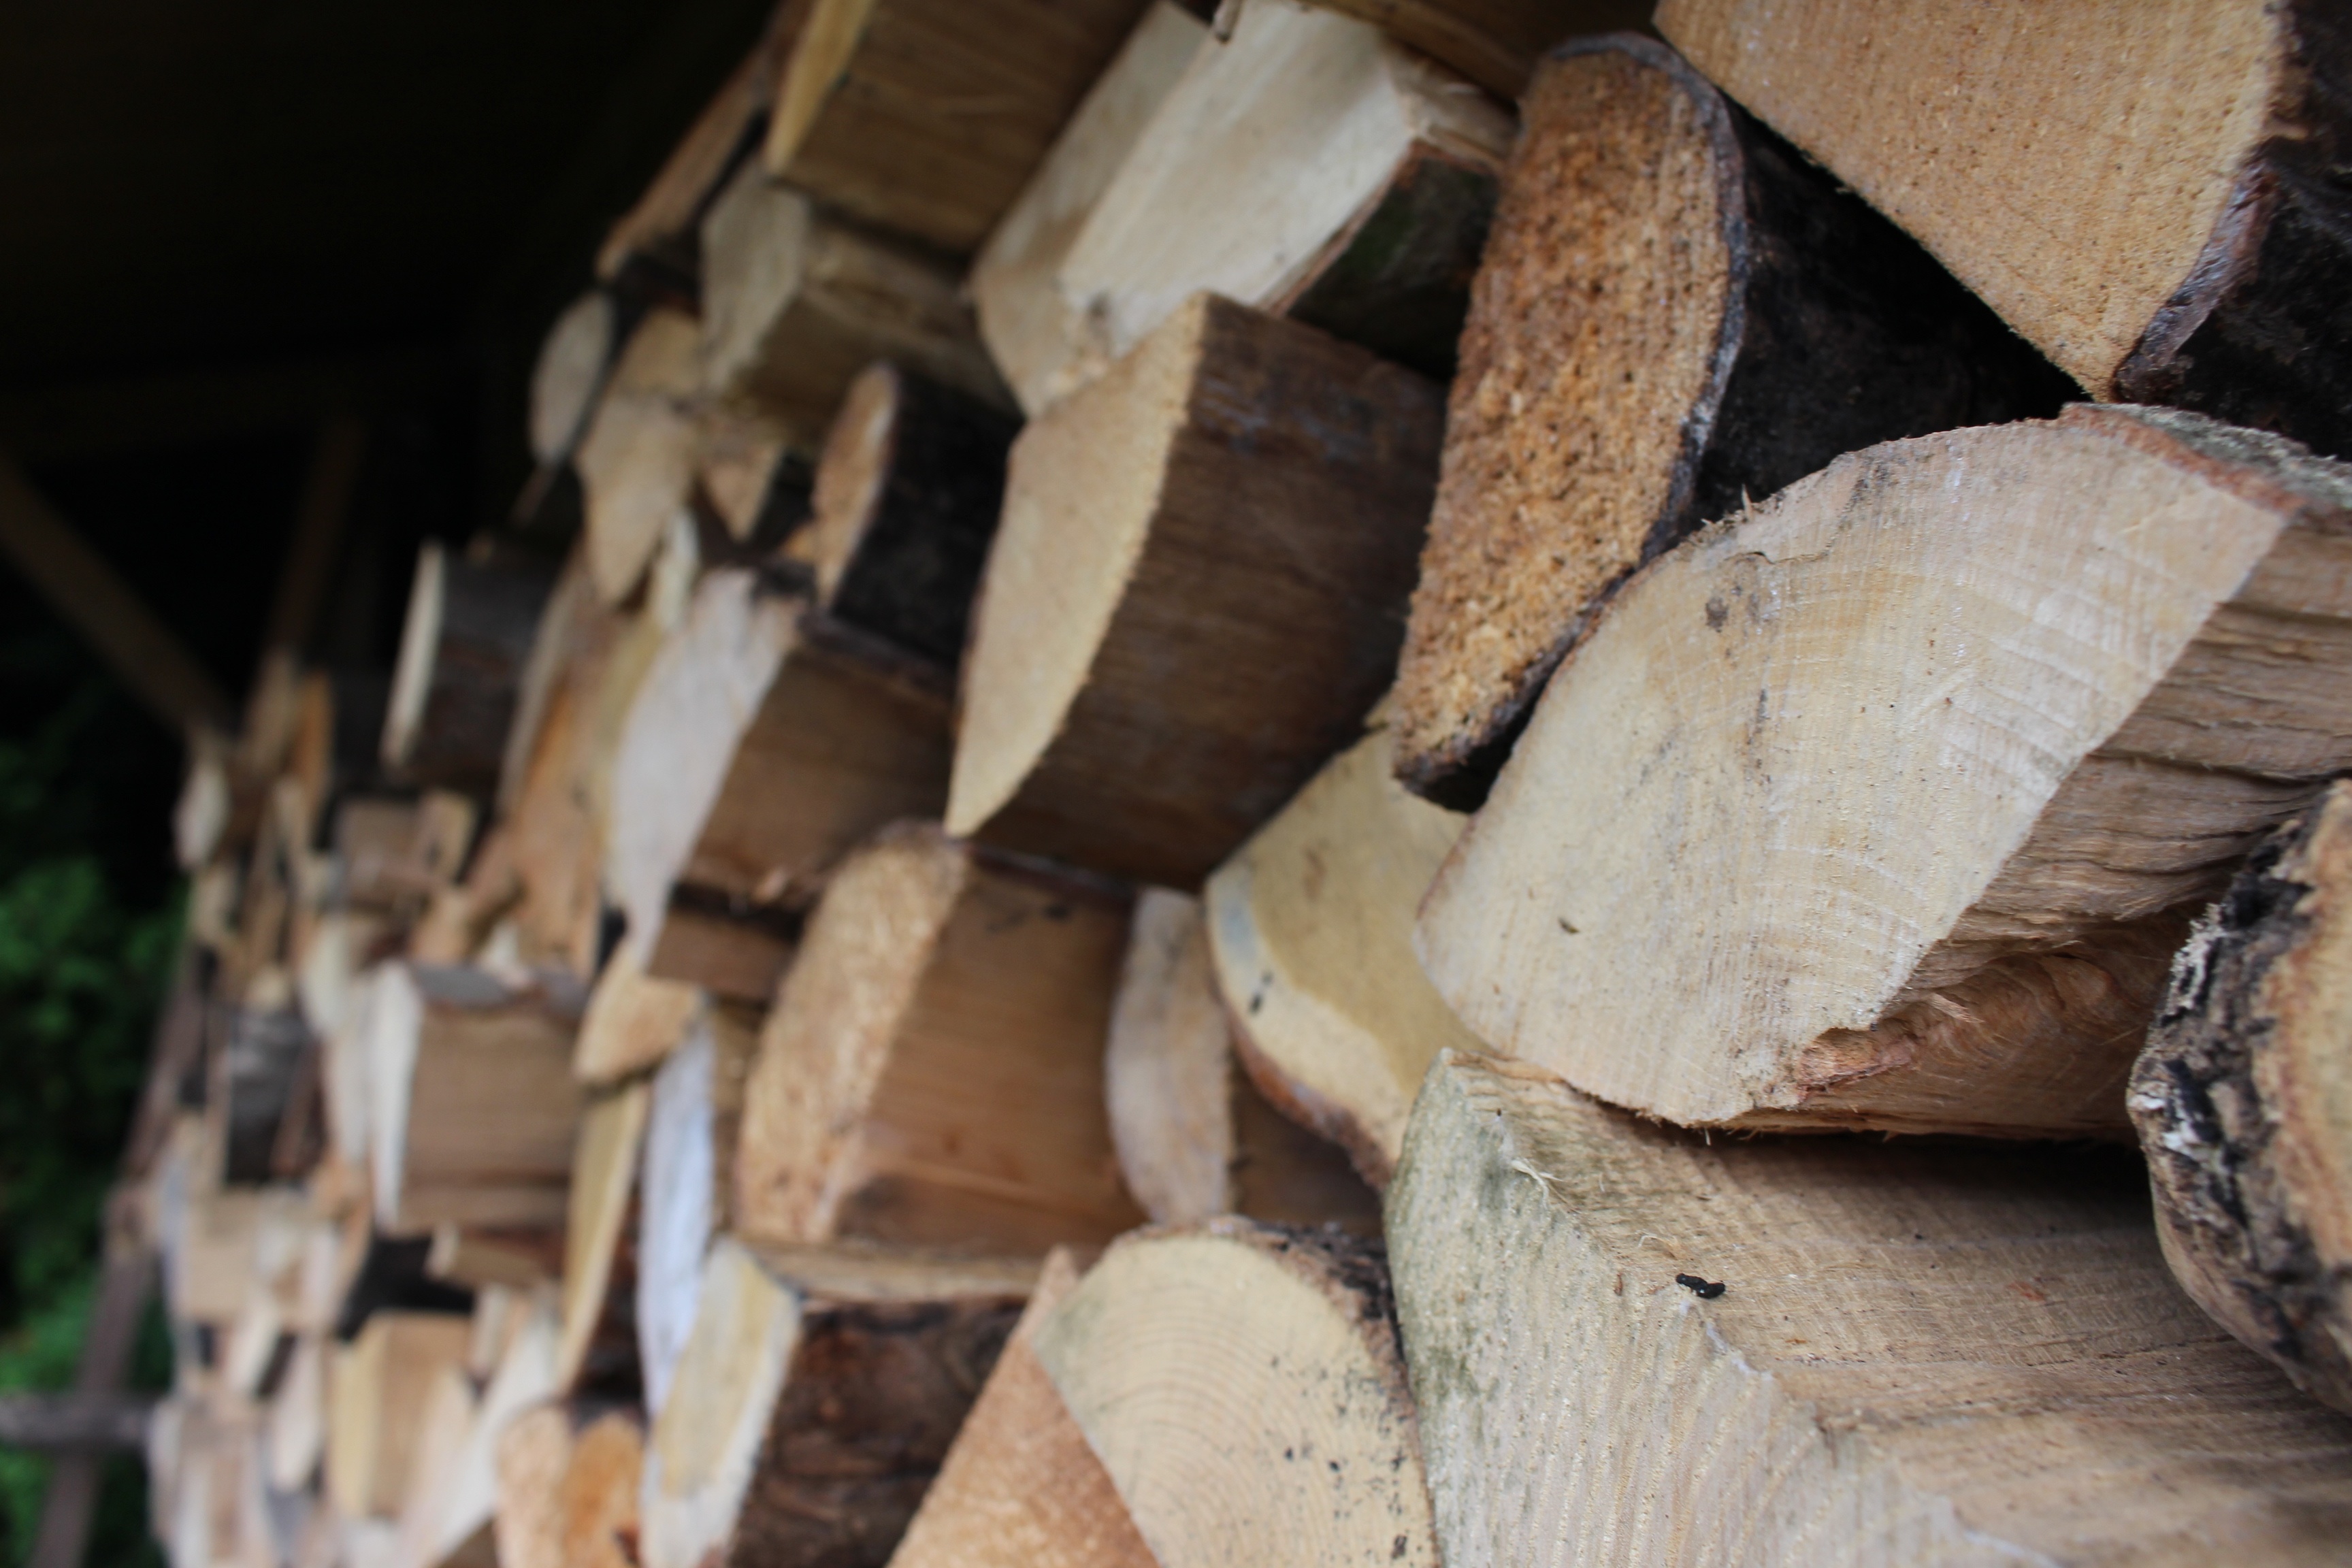
tree, wood, trunk, lumber, fungus, carving, man made object